Single-molecule FRET

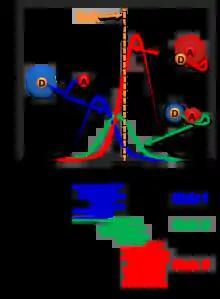
Comparing schematic results of bulk (orange), ensemble FRET (black), and smFRET measurement of a system with three states (1-3). Bulk measurement averages and ensemble measurement adds all states, and smFRET resolves each state by counting the population of molecules on each state over time. The kinetic information is hidden in the bulk and ensemble measurement but can be observed in the smFRET measurement by analyzing the transitions between each state over time.

SmFRET allows for a more precise analysis of heterogeneous populations and has a few advantages when compared to ensemble FRET.